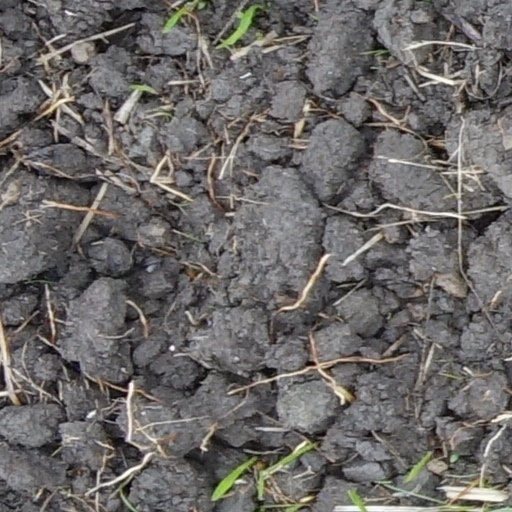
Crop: wheat